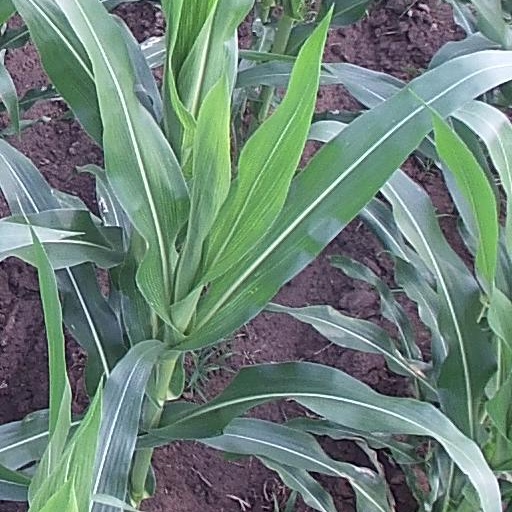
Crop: maize; corn